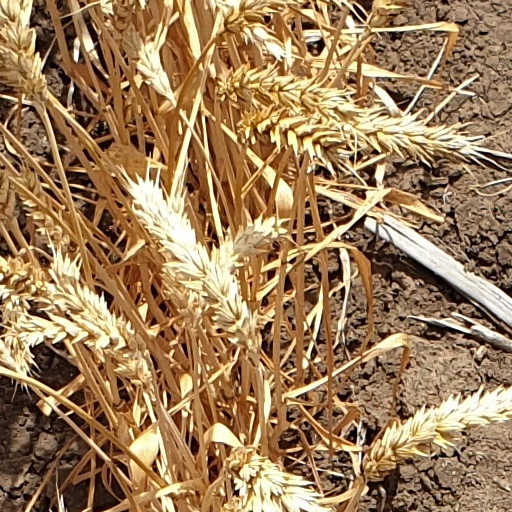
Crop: wheat